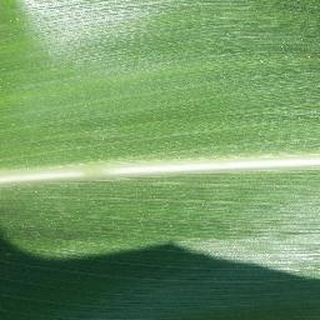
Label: healthy_corn